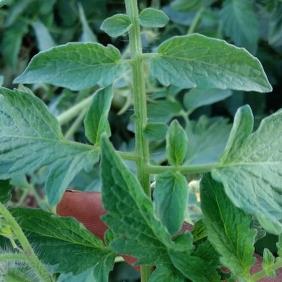
Crop: Tomato
Condition: healthy-leaf